Nancy Davidson (artist)

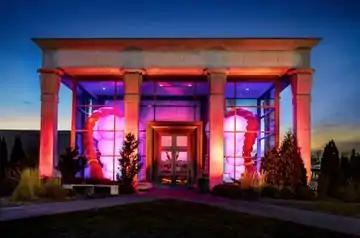
Nancy Davidson, "Hive", fabric, LED, blowers, electronic wiring, fabric, computer, 222” x 144” x 144”, 2020, Krannert Art Museum.

In 2020, Davidson collaborated with Lakshmi Ramgopal to create the exhibition "Hive" at the Krannert Art Museum, a year-long, immersive installation that includes sculpture, sound and light. Two eighteen-foot-high Davidson sculptures fill the glass-enclosed entrance to the Krannert's Kinkead Pavilion, while a soundscape created by Ramgopal projects abstract vocalizations of breath, including inhales, sighs and hums. Davidson's "Hive" inflatables are soft, pink and rounded, and contrast with the hard, angular qualities of the postmodern-style pavilion. The dual sculptures are internally lit and flash in a programmed pattern. "Hive" appears to have derived from a smaller, similar Davidson piece—"Bigarurre"—which was included in the artist's 2017–8 solo show, "Per Sway."